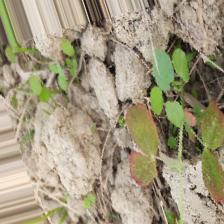
Label: Lentil Rust